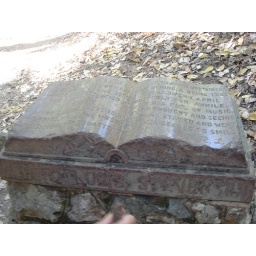
stone book in the mountain 8/04